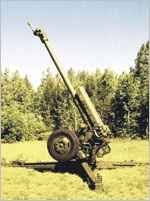
Label: D-30